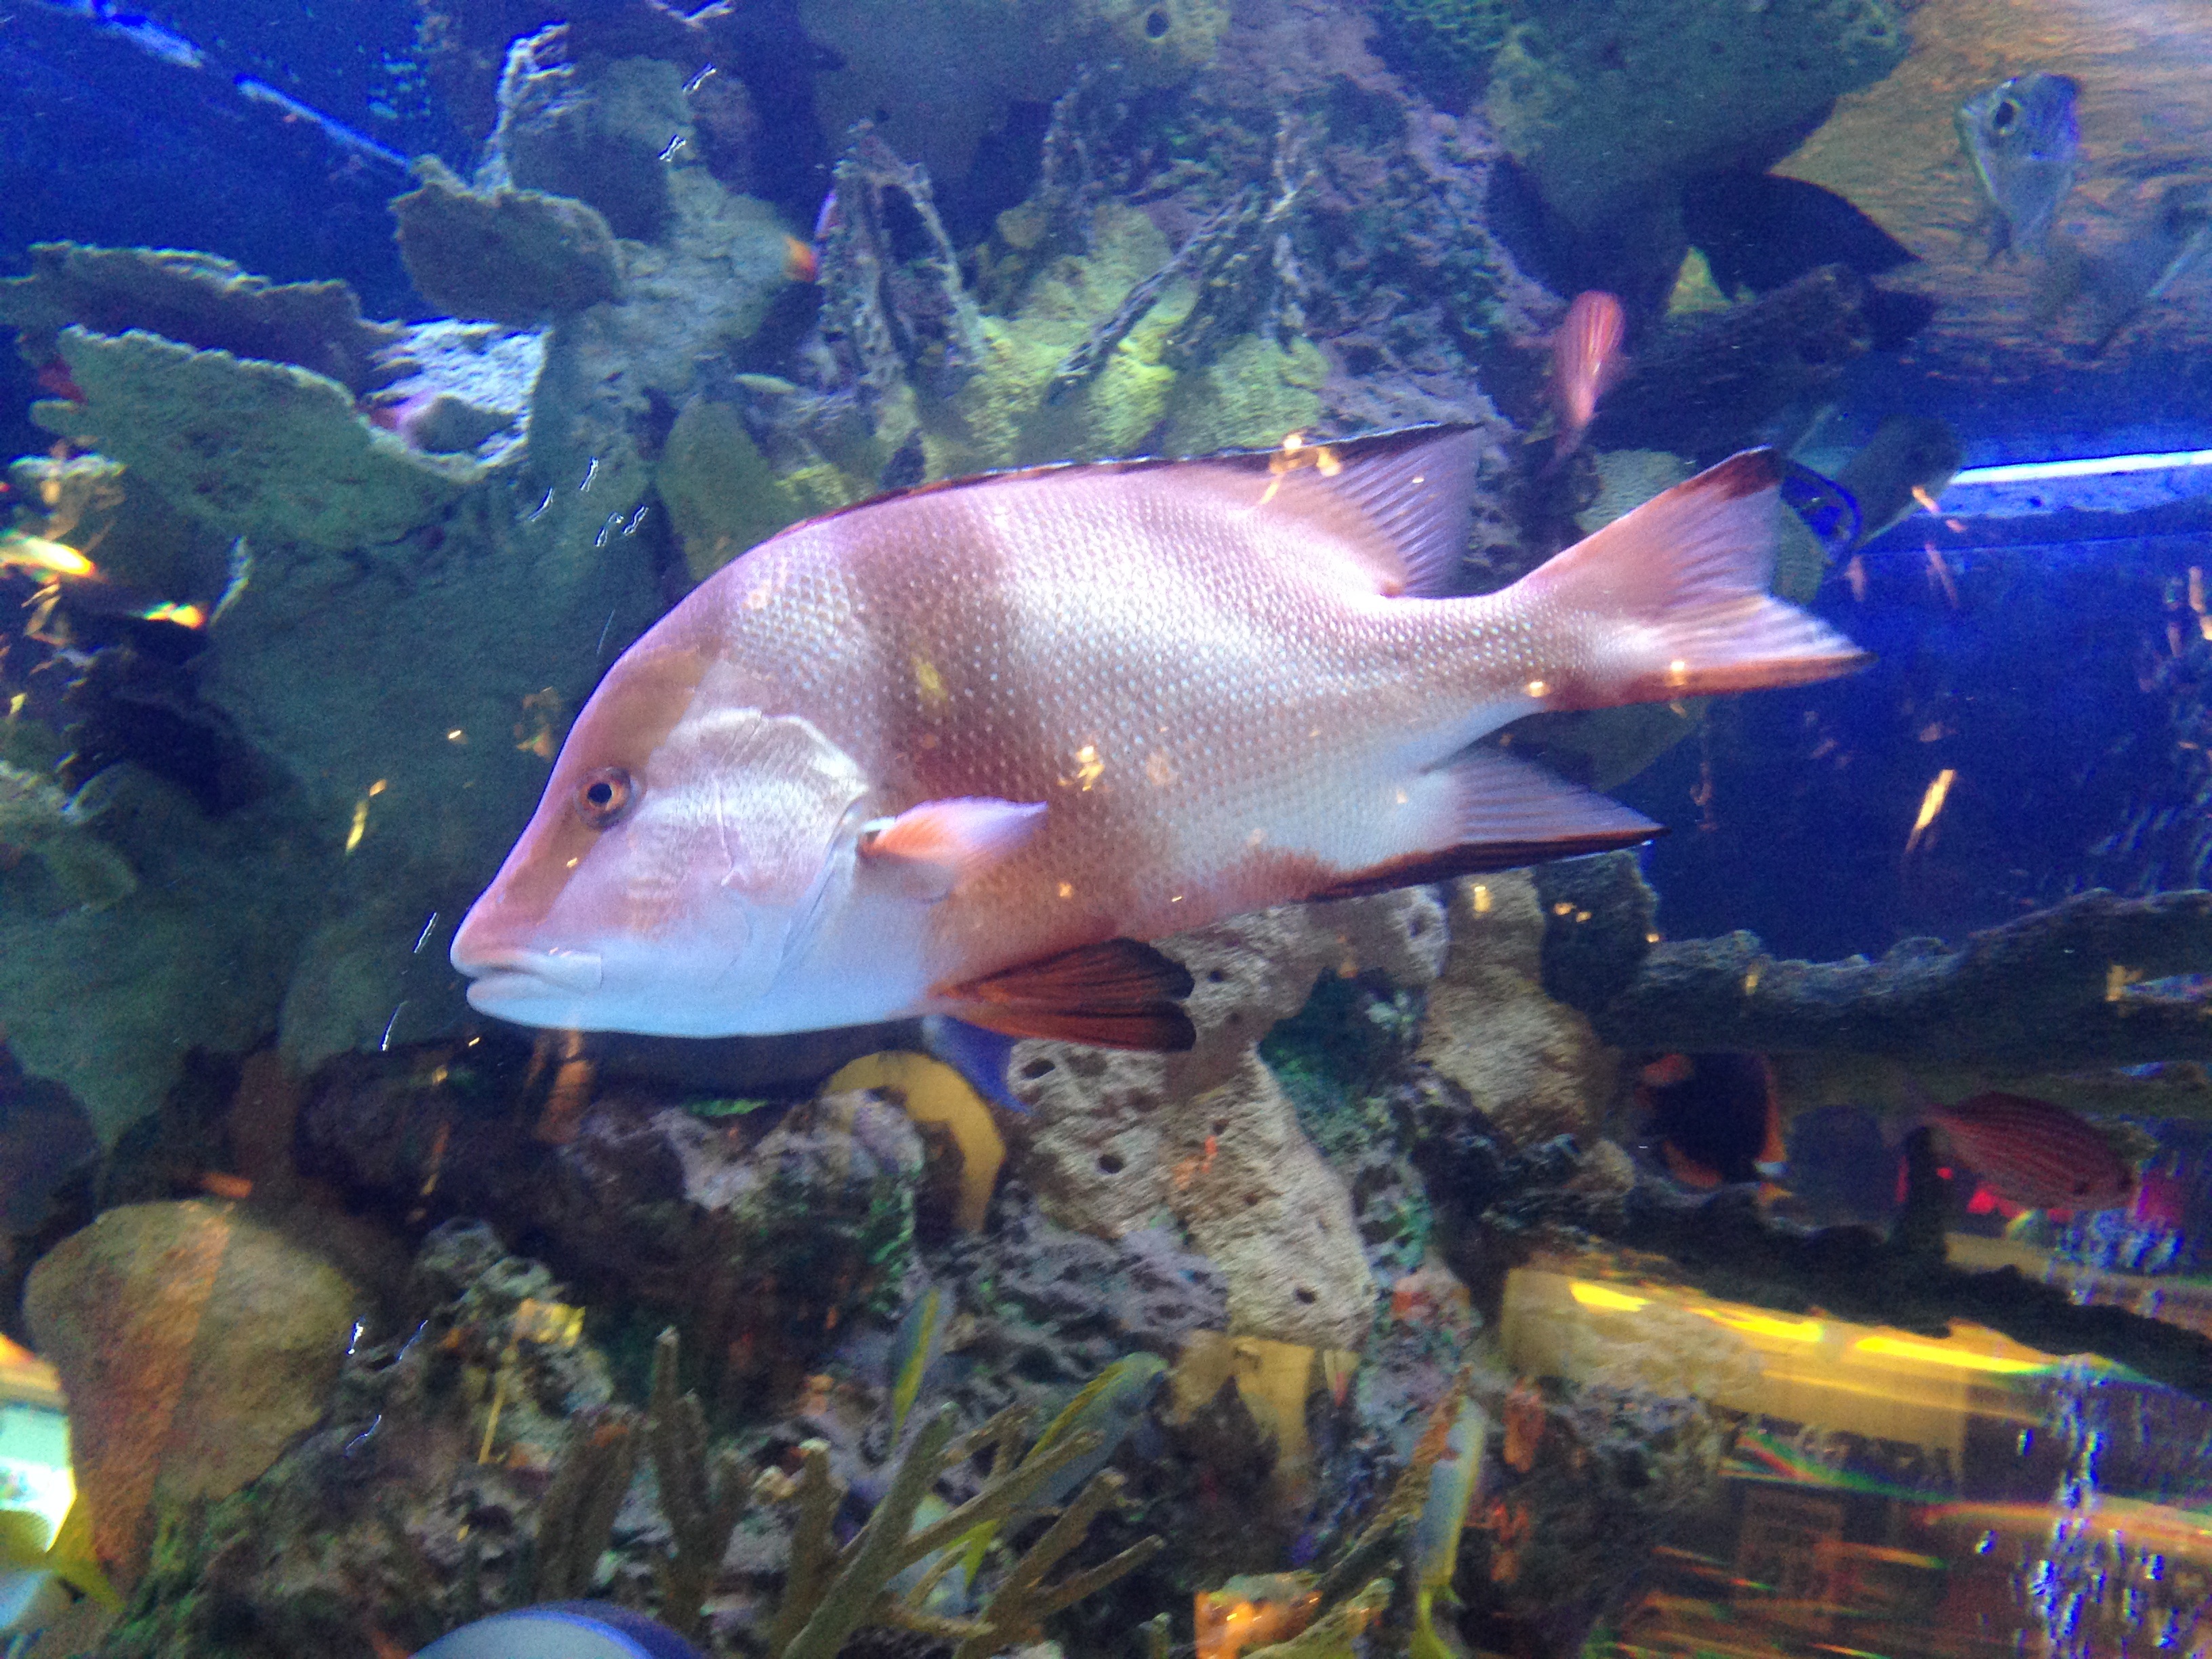
water, underwater, biology, fish, coral reef, reef, aquarium, marine biology, coral reef fish, deep sea fish, freshwater aquarium